Pierre-Joseph Habert

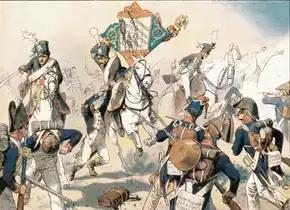
Habert was wounded at the Battle of Heilsberg. This Richard Knötel print shows an incident in the battle.

On 24 December, Augereau forced a crossing of the Wkra River in Poland in the Battle of Czarnowo. He sent Étienne Heudelet de Bierre's 2nd Division to attempt a passage at Sochocin, while Desjardin tried to cross at Kołoząb. A Russian division under Michael Andreas Barclay de Tolly opposed the French. Heudelet's attack was repulsed, but Desjardin met with success. Desjardin pinned down the Russians with covering fire, while some elite companies stormed across the partially destroyed bridge. Pierre Belon Lapisse led Desjardin's other brigade in a flank attack. The combined assault drove off the Russian defenders and captured six field pieces.